Upper Hutt

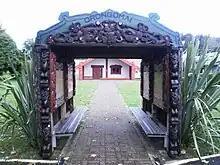
Orongomai Marae is named after the Māori name for the area, meaning "place of Rongomai".

For many years, Upper Hutt was a rural service town, supporting the surrounding rural farming and forestry community. Serious urbanisation of the upper Hutt Valley only started around the 1920s, but from the late 1940s onwards, Upper Hutt's population exploded as people moved from the crowded hustle and bustle of inner-city Wellington into a more secluded yet sprawling Hutt Valley. In 1950, Trentham Memorial Park was created with an area of almost 50 hectares.